Chokeslam (film)

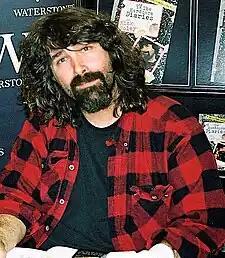
Wrestler Mick Foley, who appears in the film

Amanda Crew had no previous wrestling experience, and trained extensively for her role, in order to obtain an authentic physique. She also received advice and assistance from both Mick Foley and Impact Wrestling professional Chelsea Green.